Syracuse, New York

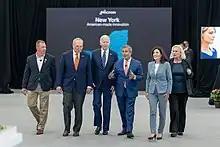
Pres. Joe Biden tours Micron exhibits with Gov. Kathy Hochul, Micron CEO Sanjay Mehrotra and Sen. Chuck Schumer, in Syracuse.

Christianity: Most Christians in Syracuse are Catholic, reflecting the influence of 19th and early 20th-century immigration patterns, when numerous Irish, German, Italian and eastern European Catholics settled in the city. The city has the Roman Catholic Cathedral of the Immaculate Conception. Syracuse is also home to the combined novitiate of the United States Northeast (UNE) and Maryland Provinces of the Society of Jesus (Jesuits). The historic Basilica of the Sacred Heart of Jesus is located near downtown (Roman Catholic, with Mass, offered in English and Polish). Tridentine Mass is offered multiple times a week at Transfiguration Parish in the Eastside neighborhood.